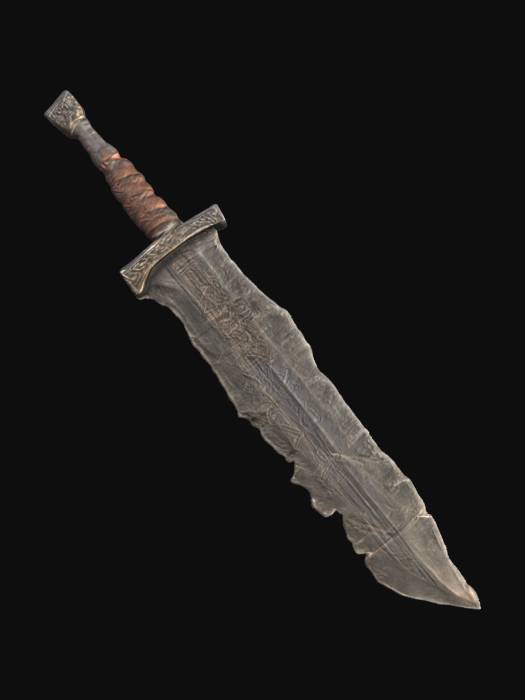
미적 점수 (1~10점): 6